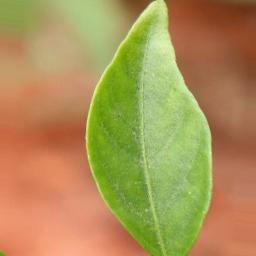
Label: healthy